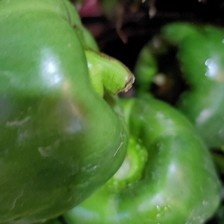
Label: capsicum